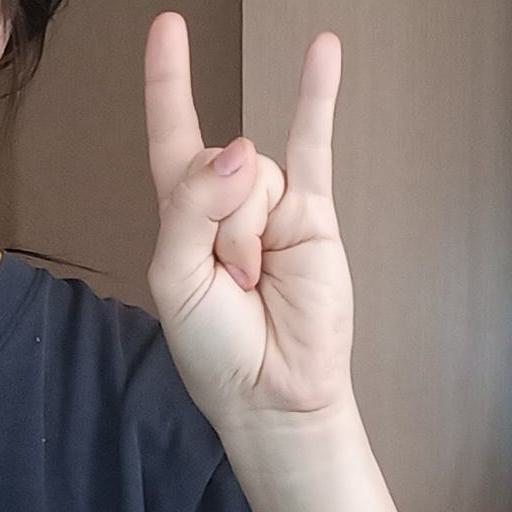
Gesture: rock